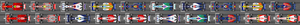
Le Grand Prix automobile de Monaco 2008, disputé sur le circuit de Monaco le 25 mai 2008, est la 791ᵉ course du championnat du monde de Formule 1 courue depuis 1950 et la sixième manche du championnat 2008. Disputée sur une distance de soixante-seize tours au lieu des soixante-dix-huit initialement prévus, l'épreuve est remportée par le pilote McLaren, Lewis Hamilton. Robert Kubica, pilote de l'équipe BMW Sauber, termine deuxième tandis que Felipe Massa, parti en pole position, s'empare de la troisième place au volant de la Ferrari F2008.